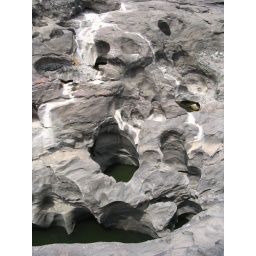
Deep holes in the hard rock canyon